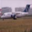
Label: airplane